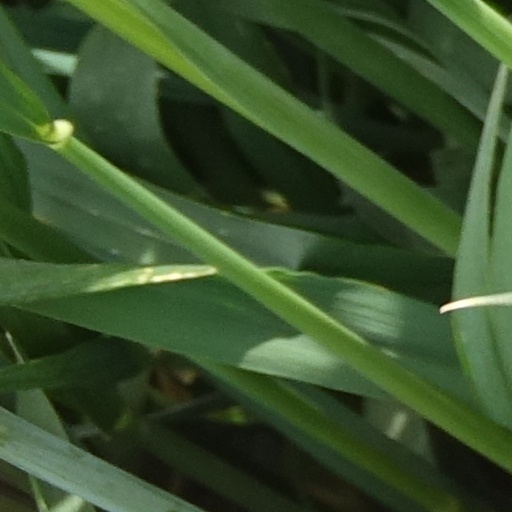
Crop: wheat